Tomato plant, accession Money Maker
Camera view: bottom (45 deg); turntable rotation: 120 degrees
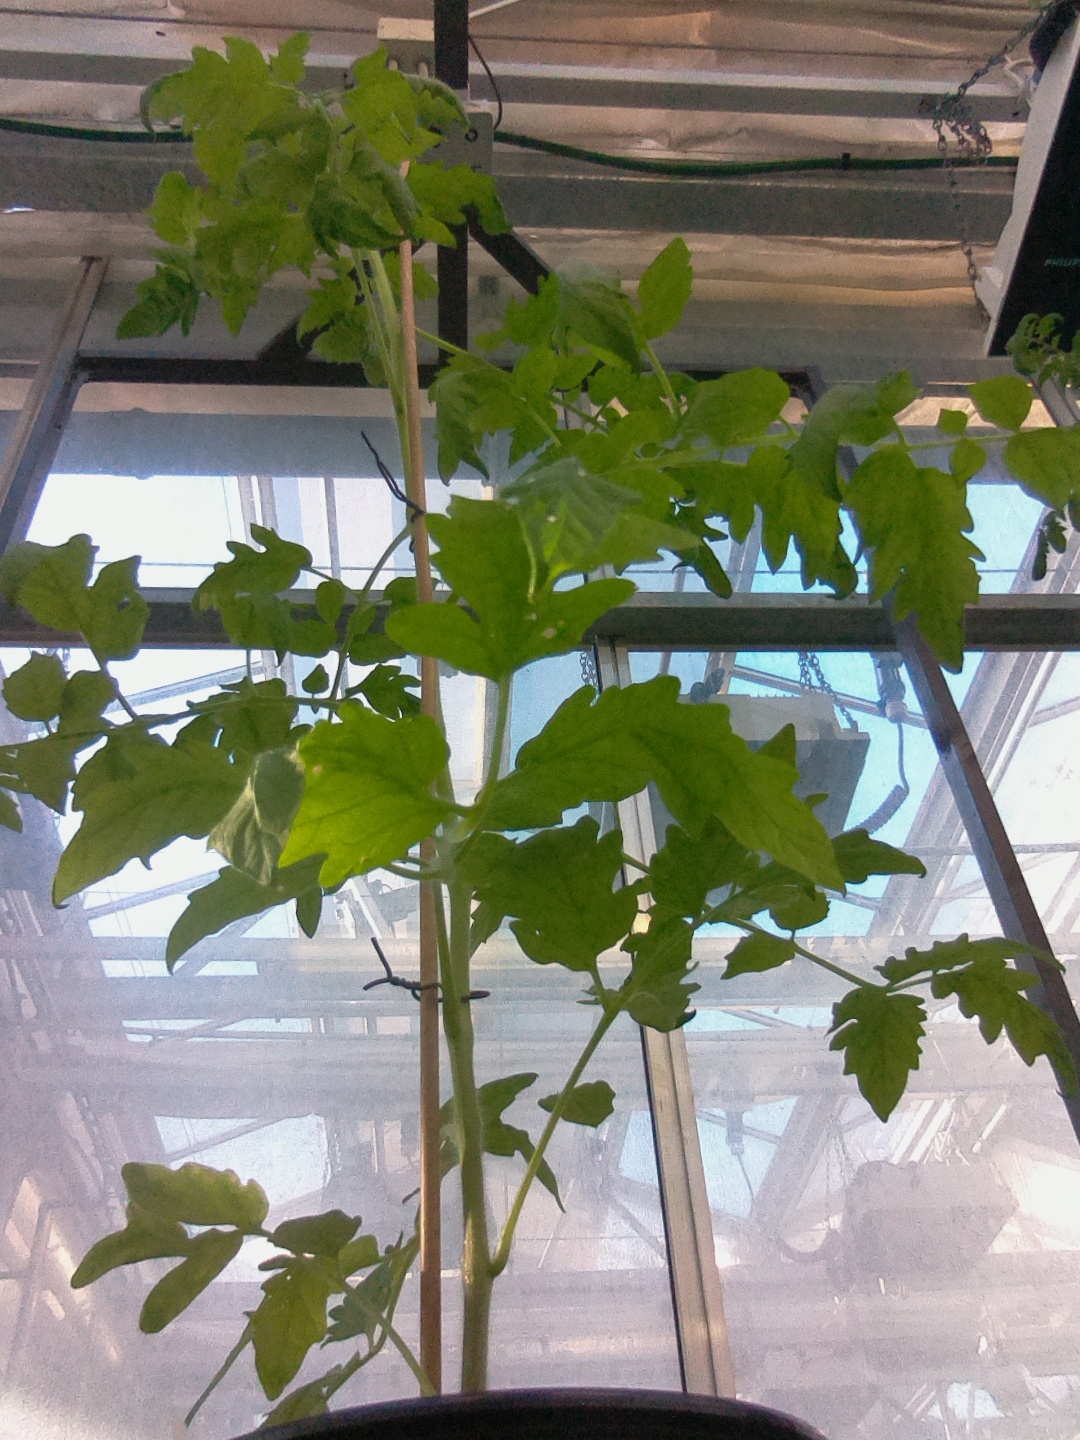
BBCH growth stage 52: 2 inflorescences visible